U.S.–China Strategic and Economic Dialogue

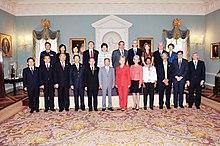
U.S. Secretary of State Hillary Rodham Clinton, Chinese State Councilor Dai Bingguo and other participants of the Strategic Track in the U.S.–China Strategic and Economic Dialogue pose for a family photo at the U.S. Department of State on July 28, 2009.

A legion of prominent personages took part on the U.S. side. For example, for climate change, Secretary of Energy Steven Chu, science adviser John Holdren, Carol Browner, Lisa Jackson from the U.S. Environmental Protection Agency (EPA) and others participated for the U.S. For the Chinese side, Vice-Minister Zhang Guobao of the powerful National Development and Reform Commission (NDRC) spoke on energy issues and NDRC Vice-Minister Xie Zhenhua talked about the substantial steps that China is taking to limit CO emissions.